Siege of Fort St. Philip (1815)

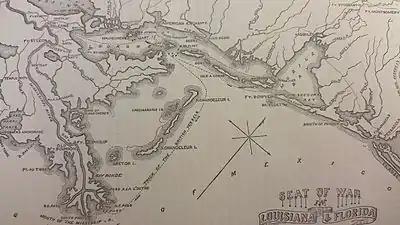
Route of British after the Battle of New Orleans

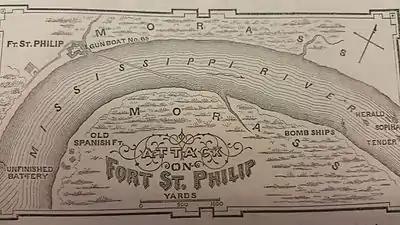
Attack on Fort St. Philip

The siege of Fort St. Philip was a ten day long distance bombardment of exploding bomb shells - by two Royal Navy bomb vessels, mounting a total of four mortars - against the American garrison of Fort St. Philip. The fort was unable to retaliate at the start, as the bomb vessels were out of the range of its solid shot cannon, and its mortar did not have ammunition. This was remedied by supply boats, whereby the fort counter-attacked the bomb vessels with its mortar on January 17, and the British duly withdrew. This riverine engagement took place during the concluding hostilities of the War of 1812.